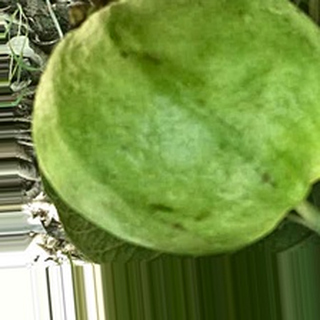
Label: healthy_guava